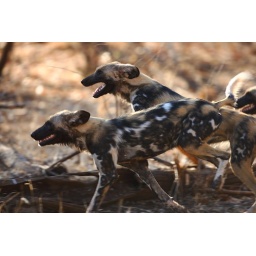
Adult wild dogs running to greet the pups in our film